Ehrlich's reagent

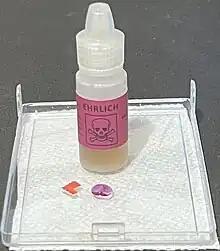
Ehrlich's reagent can be used to test for the presence of LSD. Upon reaction, the Ehrlich's reagent turns to purple indicating the presence of LSD.

Ehrlich reagent can be used to detect urobilinogen, which can indicate jaundice or other liver-related issues.